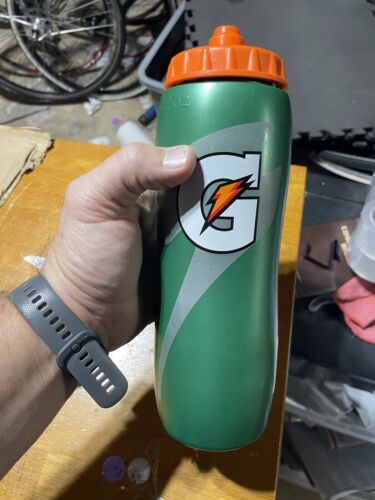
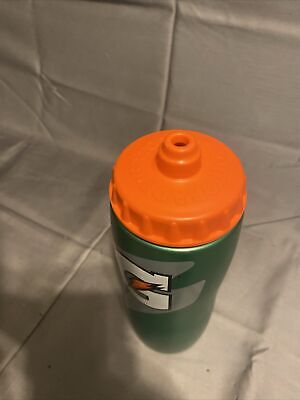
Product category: misc
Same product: yes